List of skin conditions

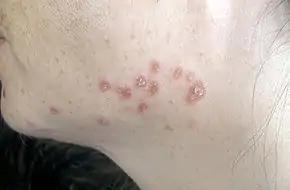
Multiple reddish-brownish papules and plaques on the left mandibular region of an adult face

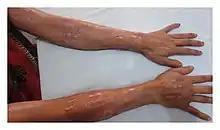
Multiple, well-demarcated, linear, longitudinal erosions on the dorsum of the bilateral forearms

Mucinoses are a group of conditions caused by dermal fibroblasts producing abnormally large amounts of mucopolysaccharides.